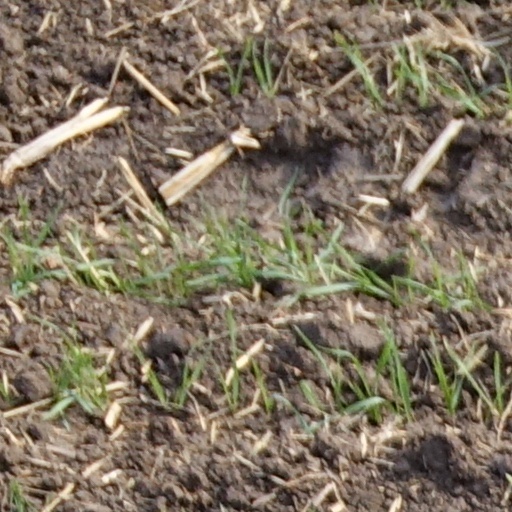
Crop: wheat